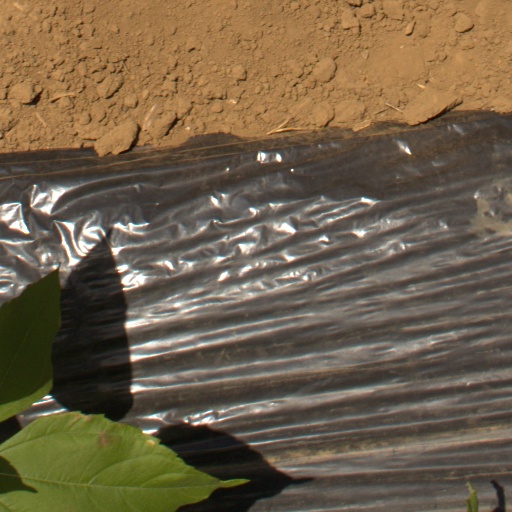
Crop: Jerusalem artichoke